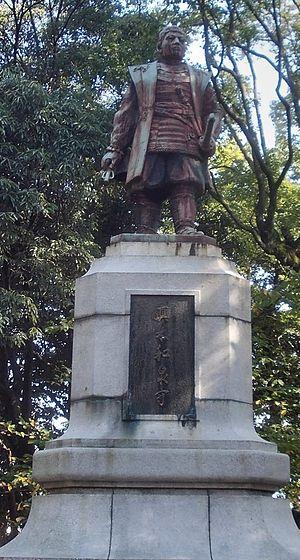
Maki Yasuomi est un samouraï de la fin de l'époque d'Edo au service du clan Arima du Kurume dans le nord du Kyūshū. Il est également kannushi du Suiten-gū à Kurume. Maki, aussi connu par son titre de noblesse Maki Izumi no kami ou simplement Maki Izumi, est étudiant de l'idéologie Sonnō jōi de l'école Mito et en particulier de la philosophie d'Aizawa Seishisai.